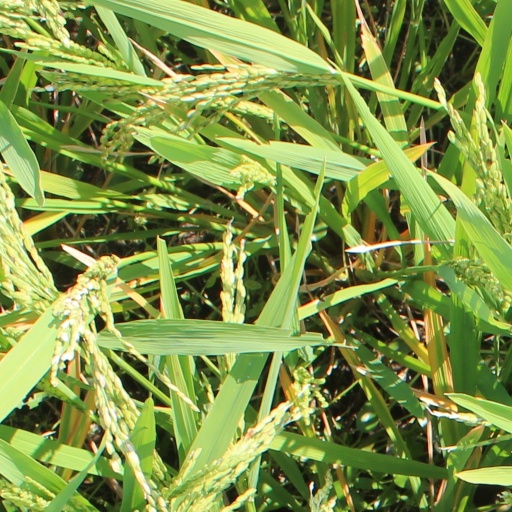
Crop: rice